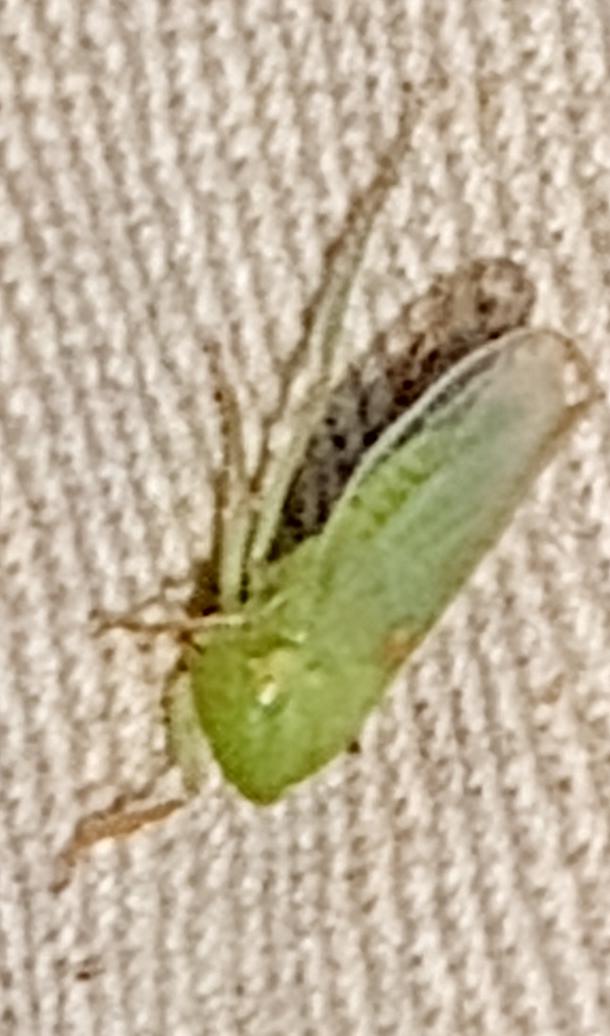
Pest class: occasional_pest